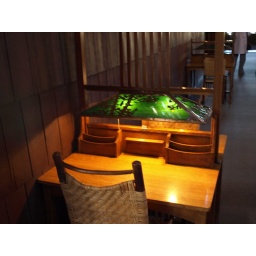
Writing and game tables located against the walls of the second floor balcony.